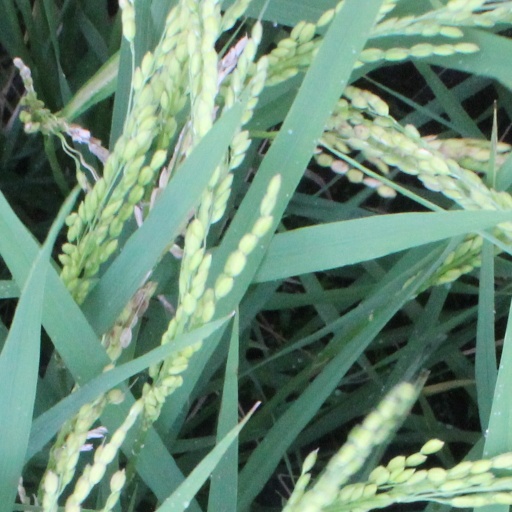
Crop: rice